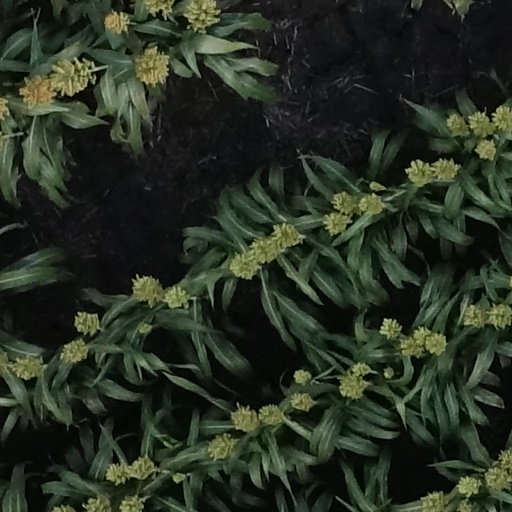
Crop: sorghum